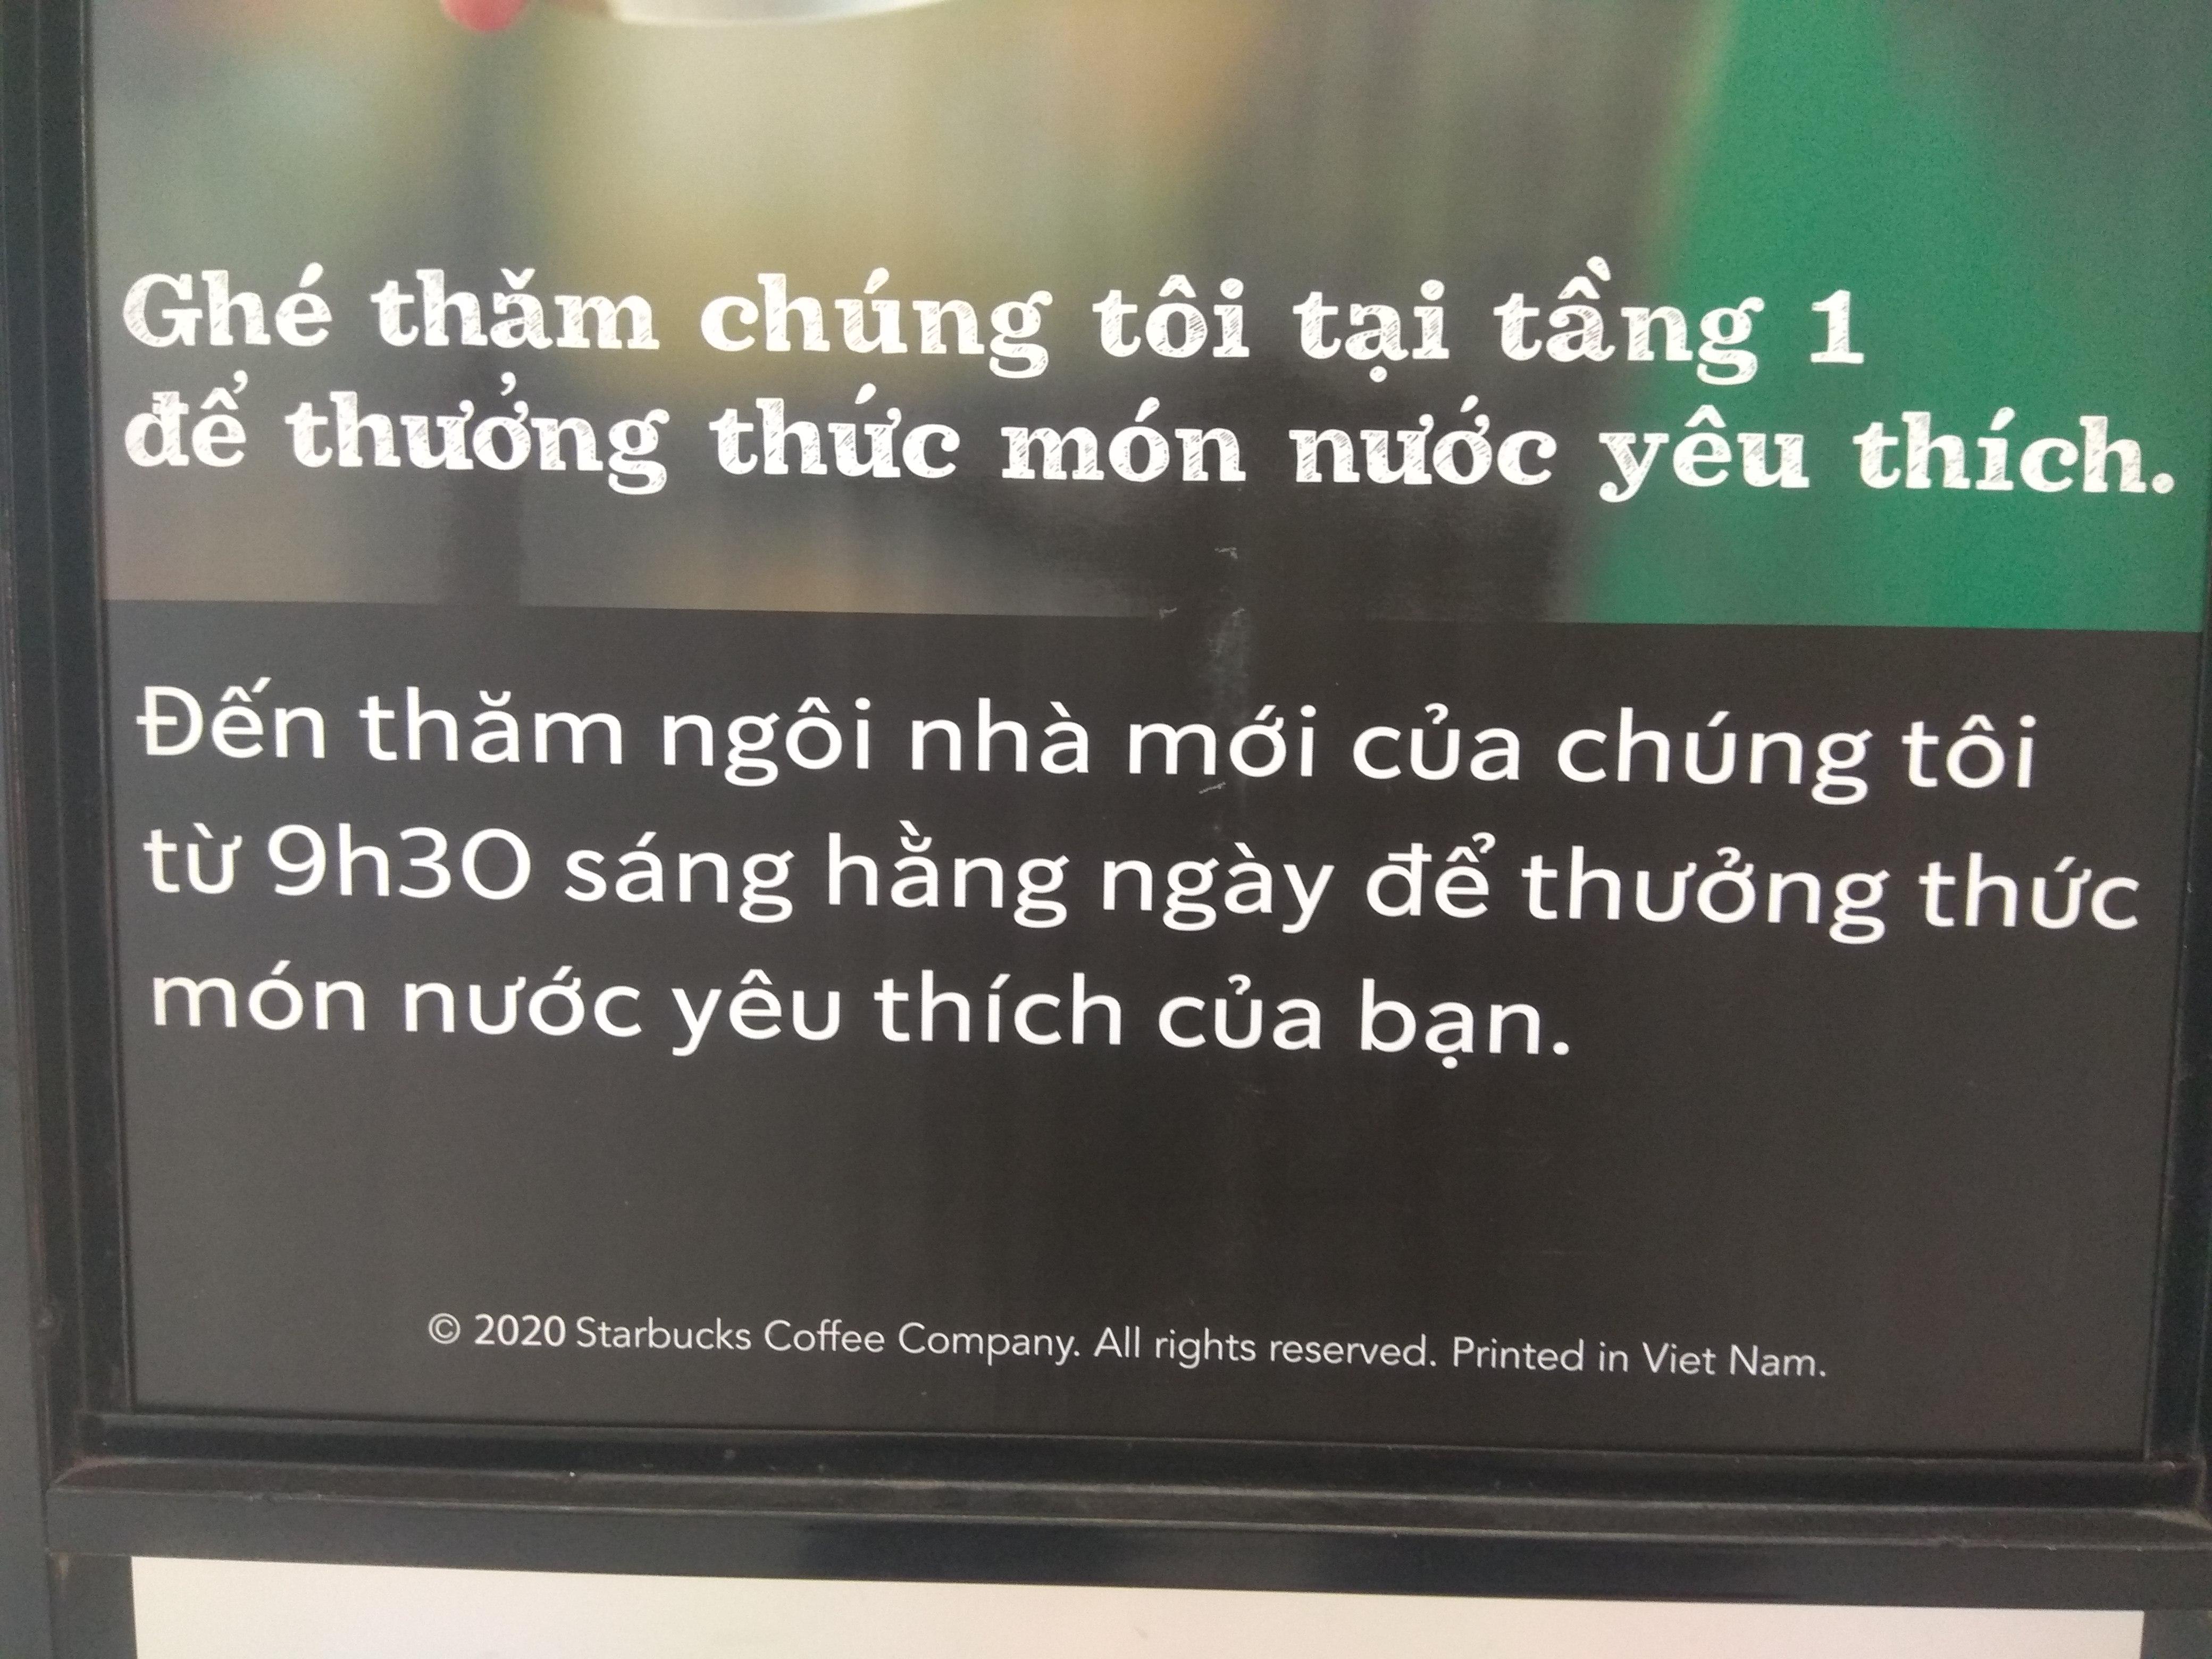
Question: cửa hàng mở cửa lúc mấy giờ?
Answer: lúc 9 h 30 hằng ngày